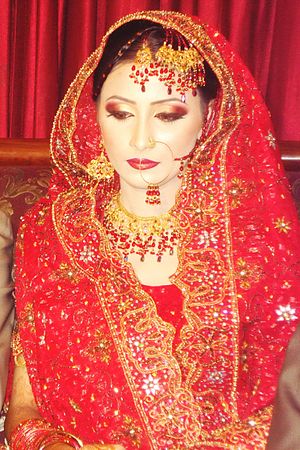
Choora
En brud, der er udsmykket med Choora
Choora er et sæt af perler eller glassmykker, der normalt er røde og hvide; hvis det fremtræder i andre farver, er der normalt kun en kombination af to forskellige. De benyttes i Indien af en brud på bryllupsdagen Traditionen stammer oprindelig fra Sikherne i Punjab i det nordlige Indien. En Choora bæres ifølge traditionen i 40 dage, hvorefter ægtemanden afklæder hende den.